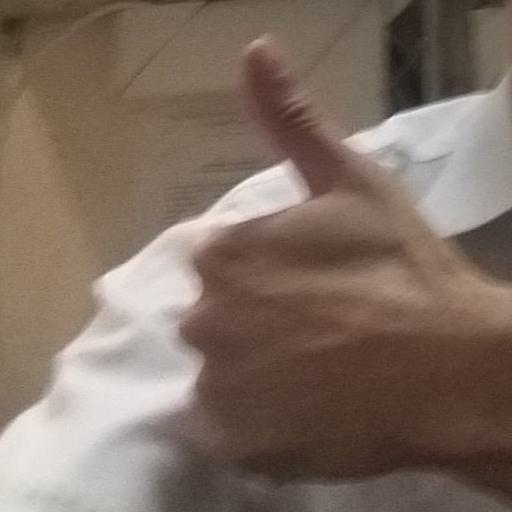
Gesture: like